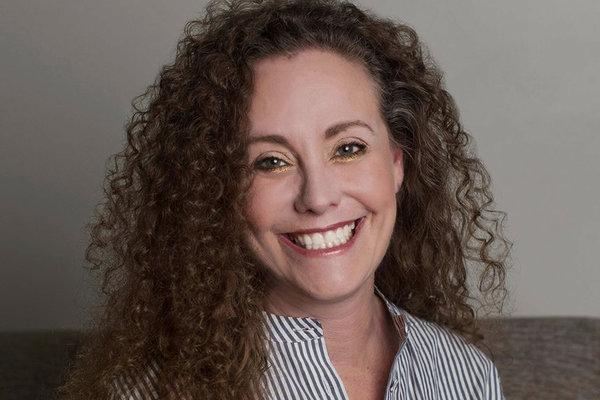
Gender: women